Operation Chrome Dome

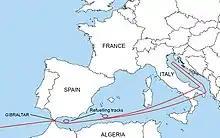
B-52 Airborne Nuclear Alert route from Homestead AFB, FL to Italy

The program and its antecedents was involved in the following nuclear-weapons accidents: